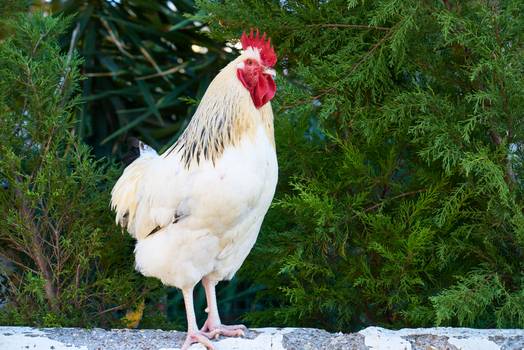
Label: No Watermark